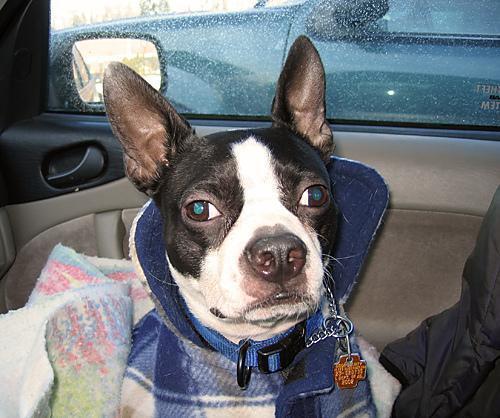
Boston_bull